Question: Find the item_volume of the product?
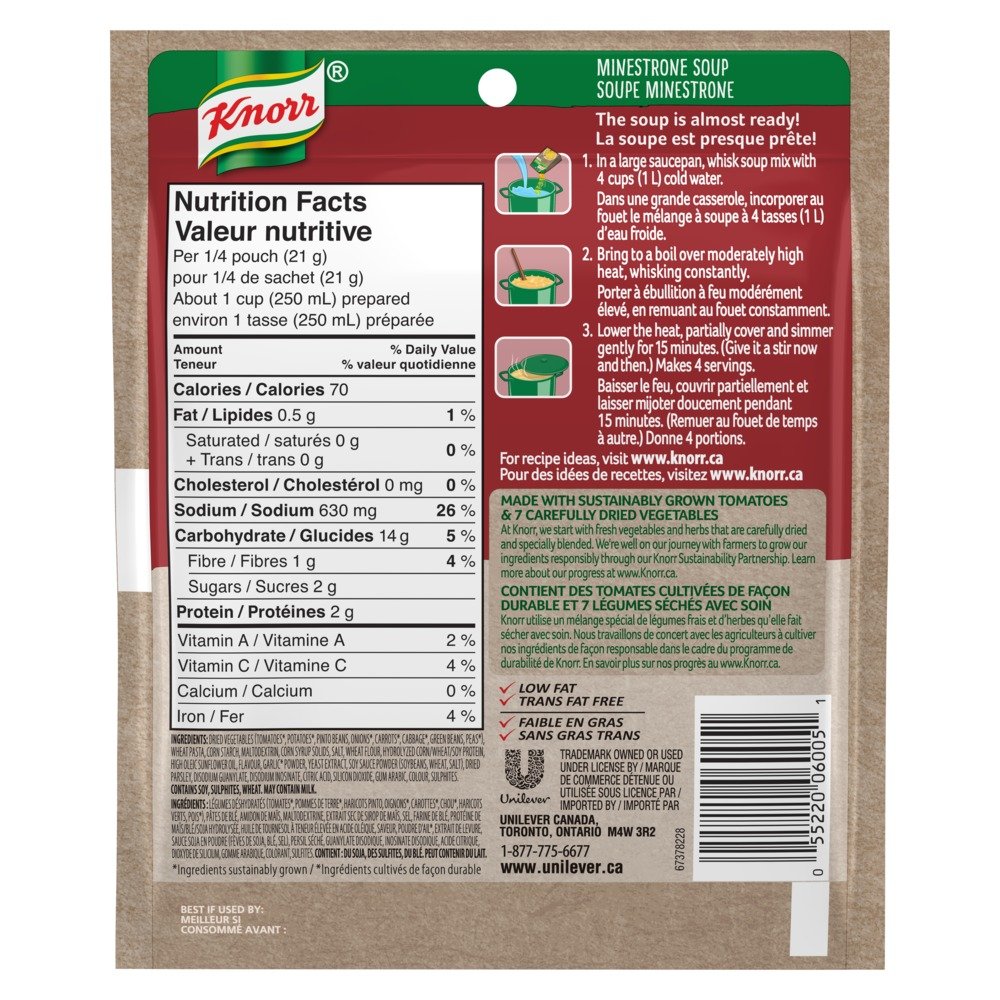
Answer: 250.0 millilitre